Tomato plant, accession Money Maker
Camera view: tilt-top (135 deg); turntable rotation: 210 degrees
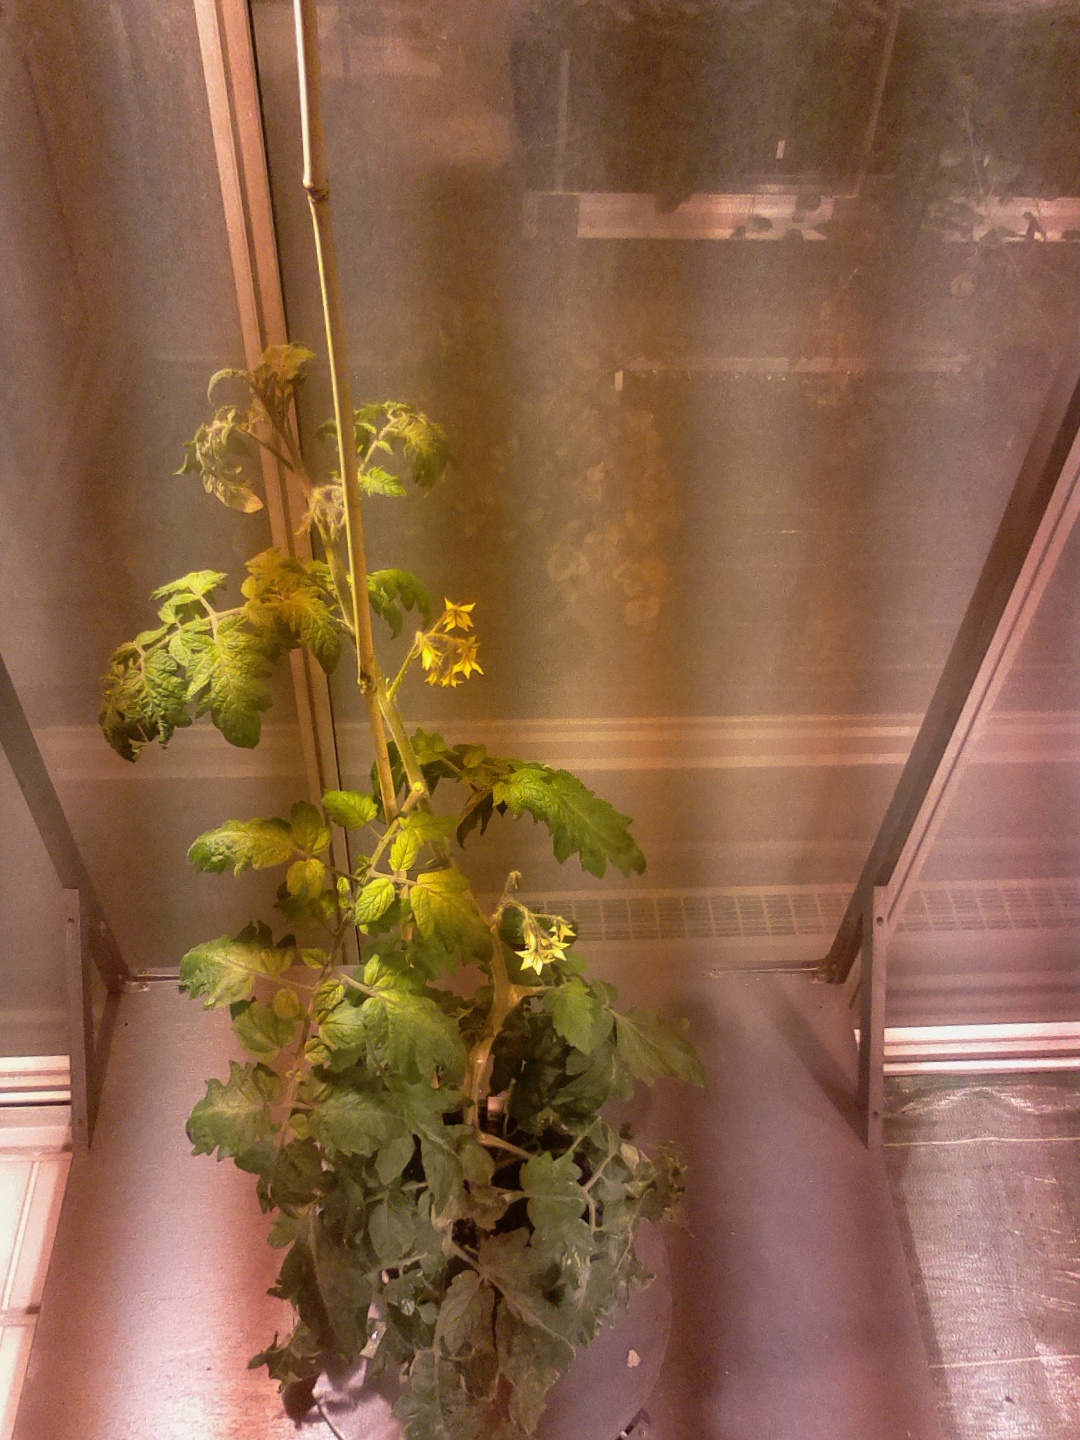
BBCH growth stage 67: Full flowering, 70%-80% of flowers open, more petals falling